Camila Gómez Ares

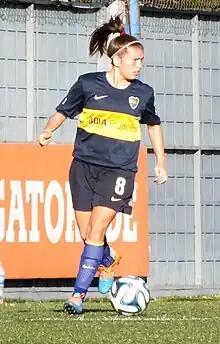
Gómez Ares with Boca Juniors in 2015

Camila Gómez Ares (born 26 October 1994) is an Argentine footballer who plays as a midfielder for Boca Juniors and the Argentina women's national team.